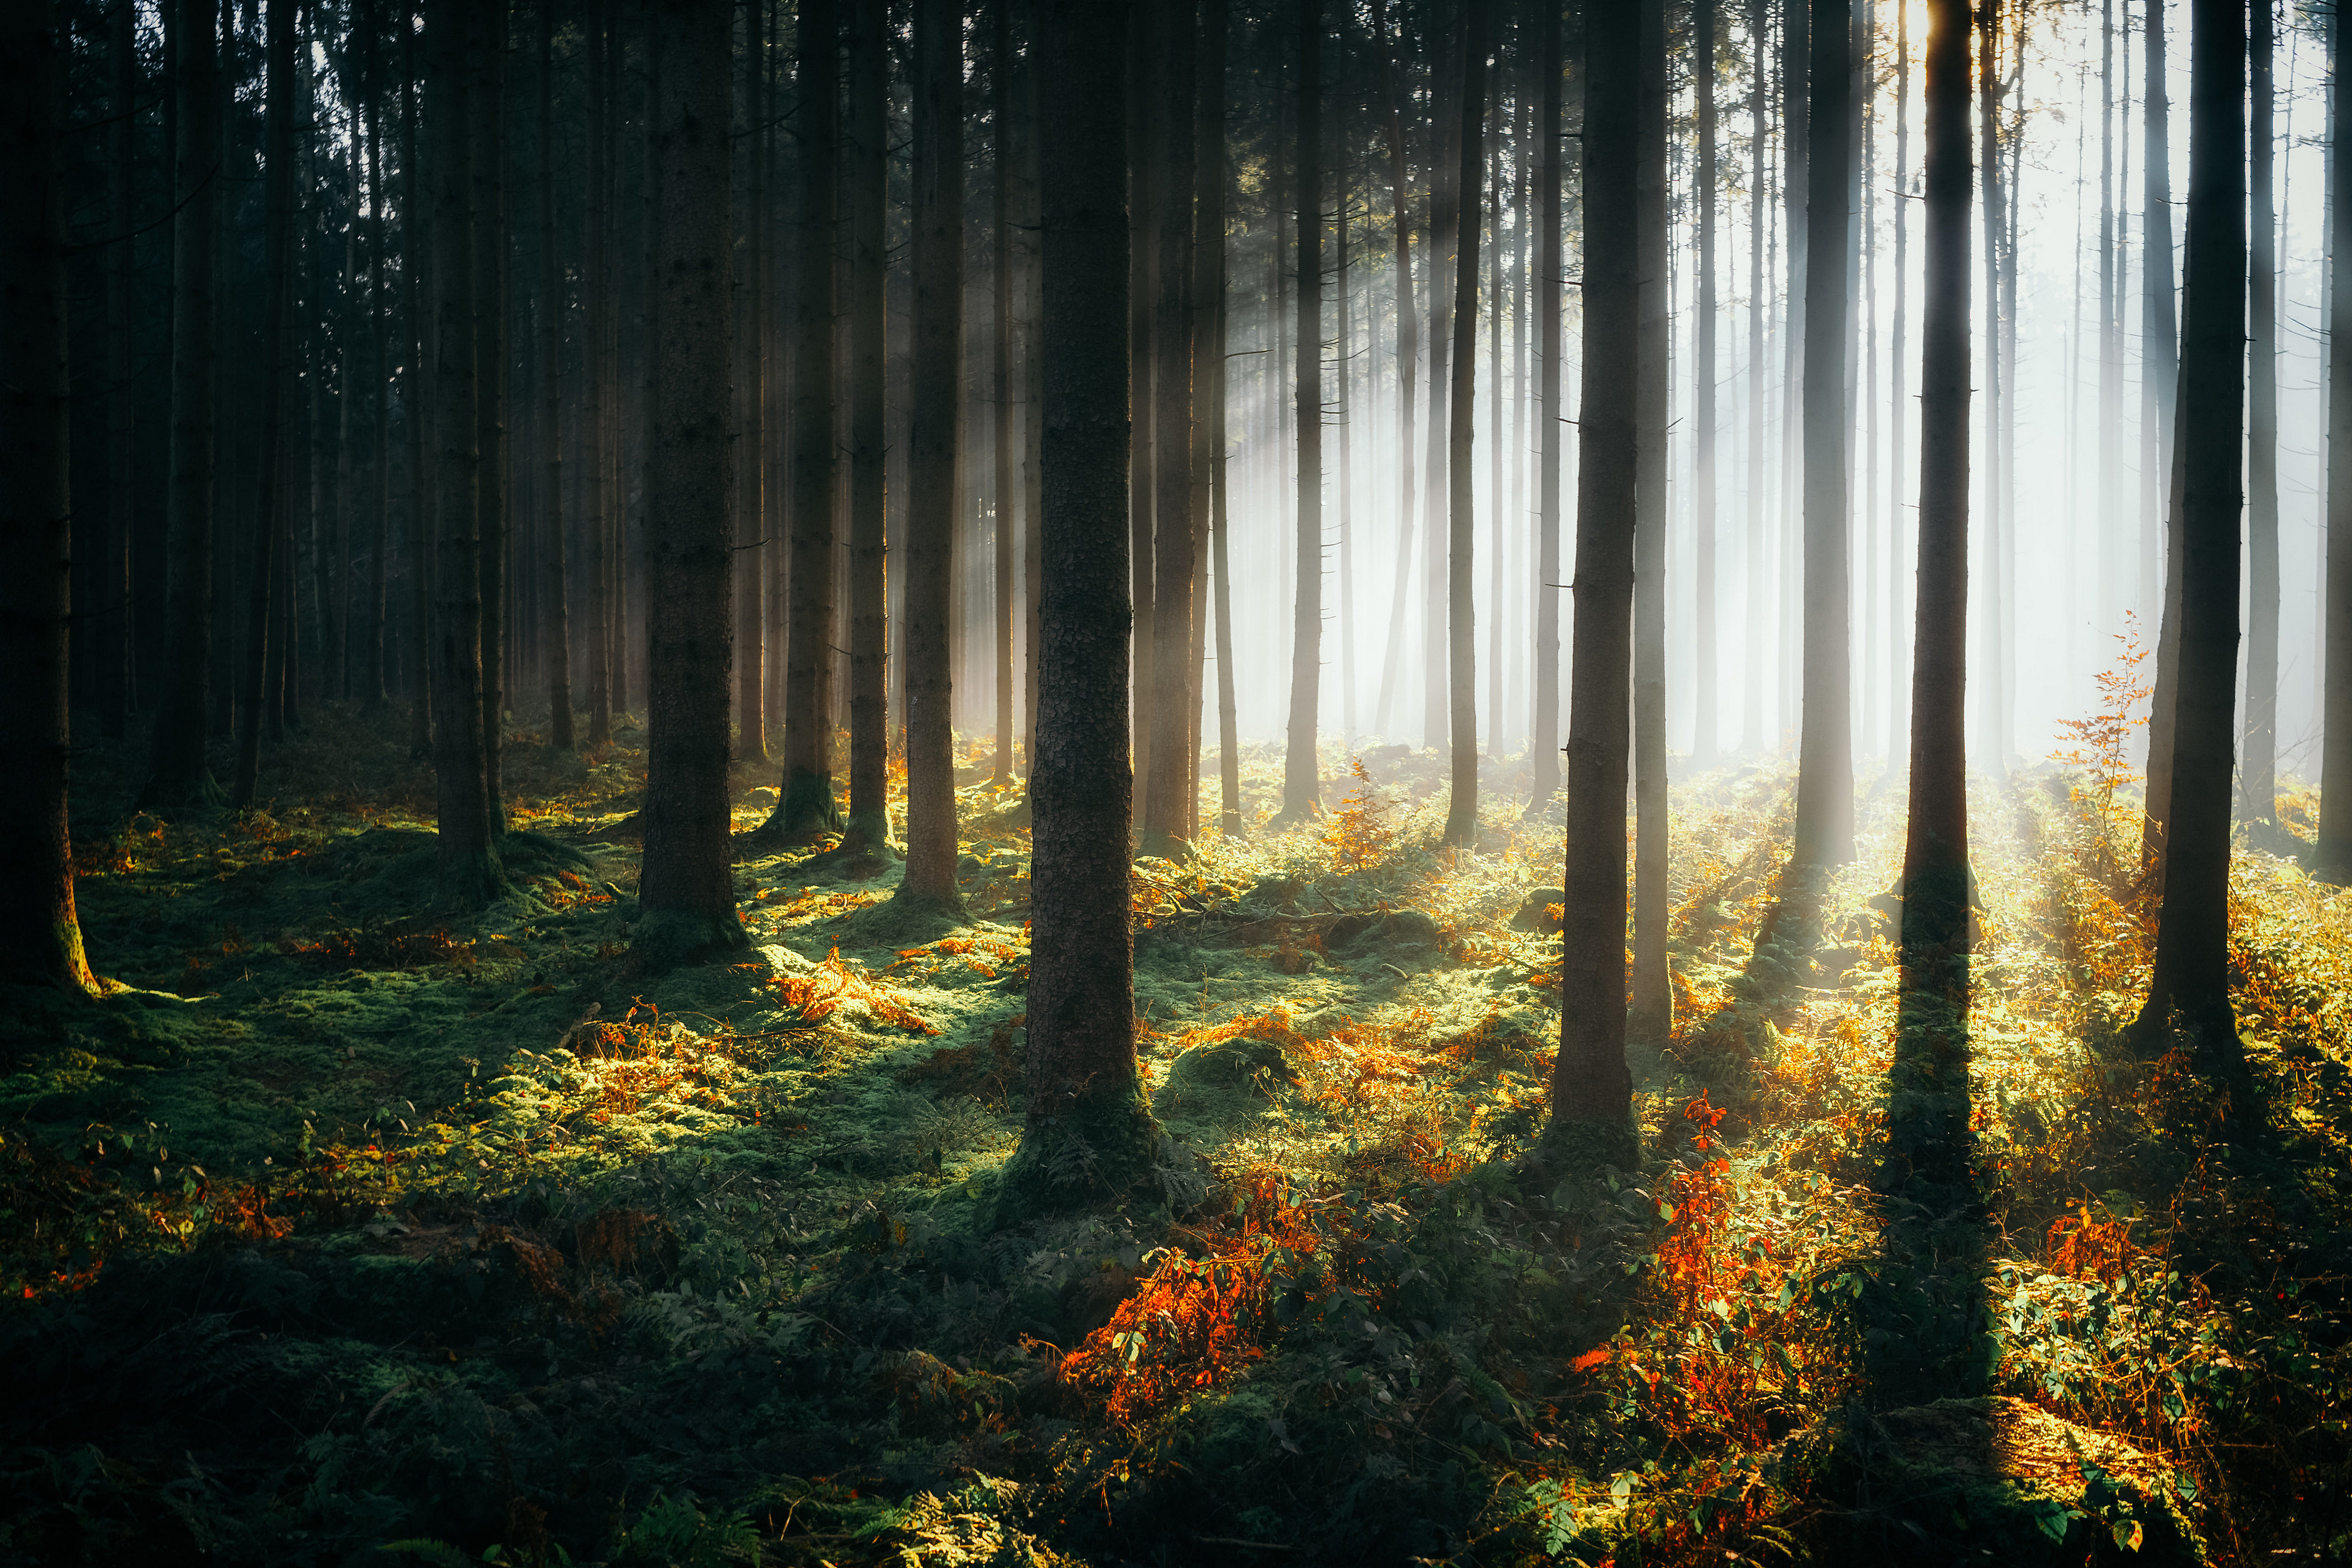
tree, plant, atmosphere, ecoregion, People in nature, natural landscape, wood, trunk, branch, terrestrial plant, sky, grass, atmospheric phenomenon, deciduous, landscape, spruce fir forest, fog, Tints and shades, forest, sunrise, darkness, grove, temperate broadleaf and mixed forest, woodland, evening, jungle, twig, heat, mist, temperate coniferous forest, old growth forest, nature reserve, tropical and subtropical coniferous forests, Northern hardwood forest, lens flare, valdivian temperate rain forest, night, conifer, plant stem, vascular plant, riparian forest, wildlife, rainforest, autumn, wildflower, grassland, reflection, fir, pine family, shadow